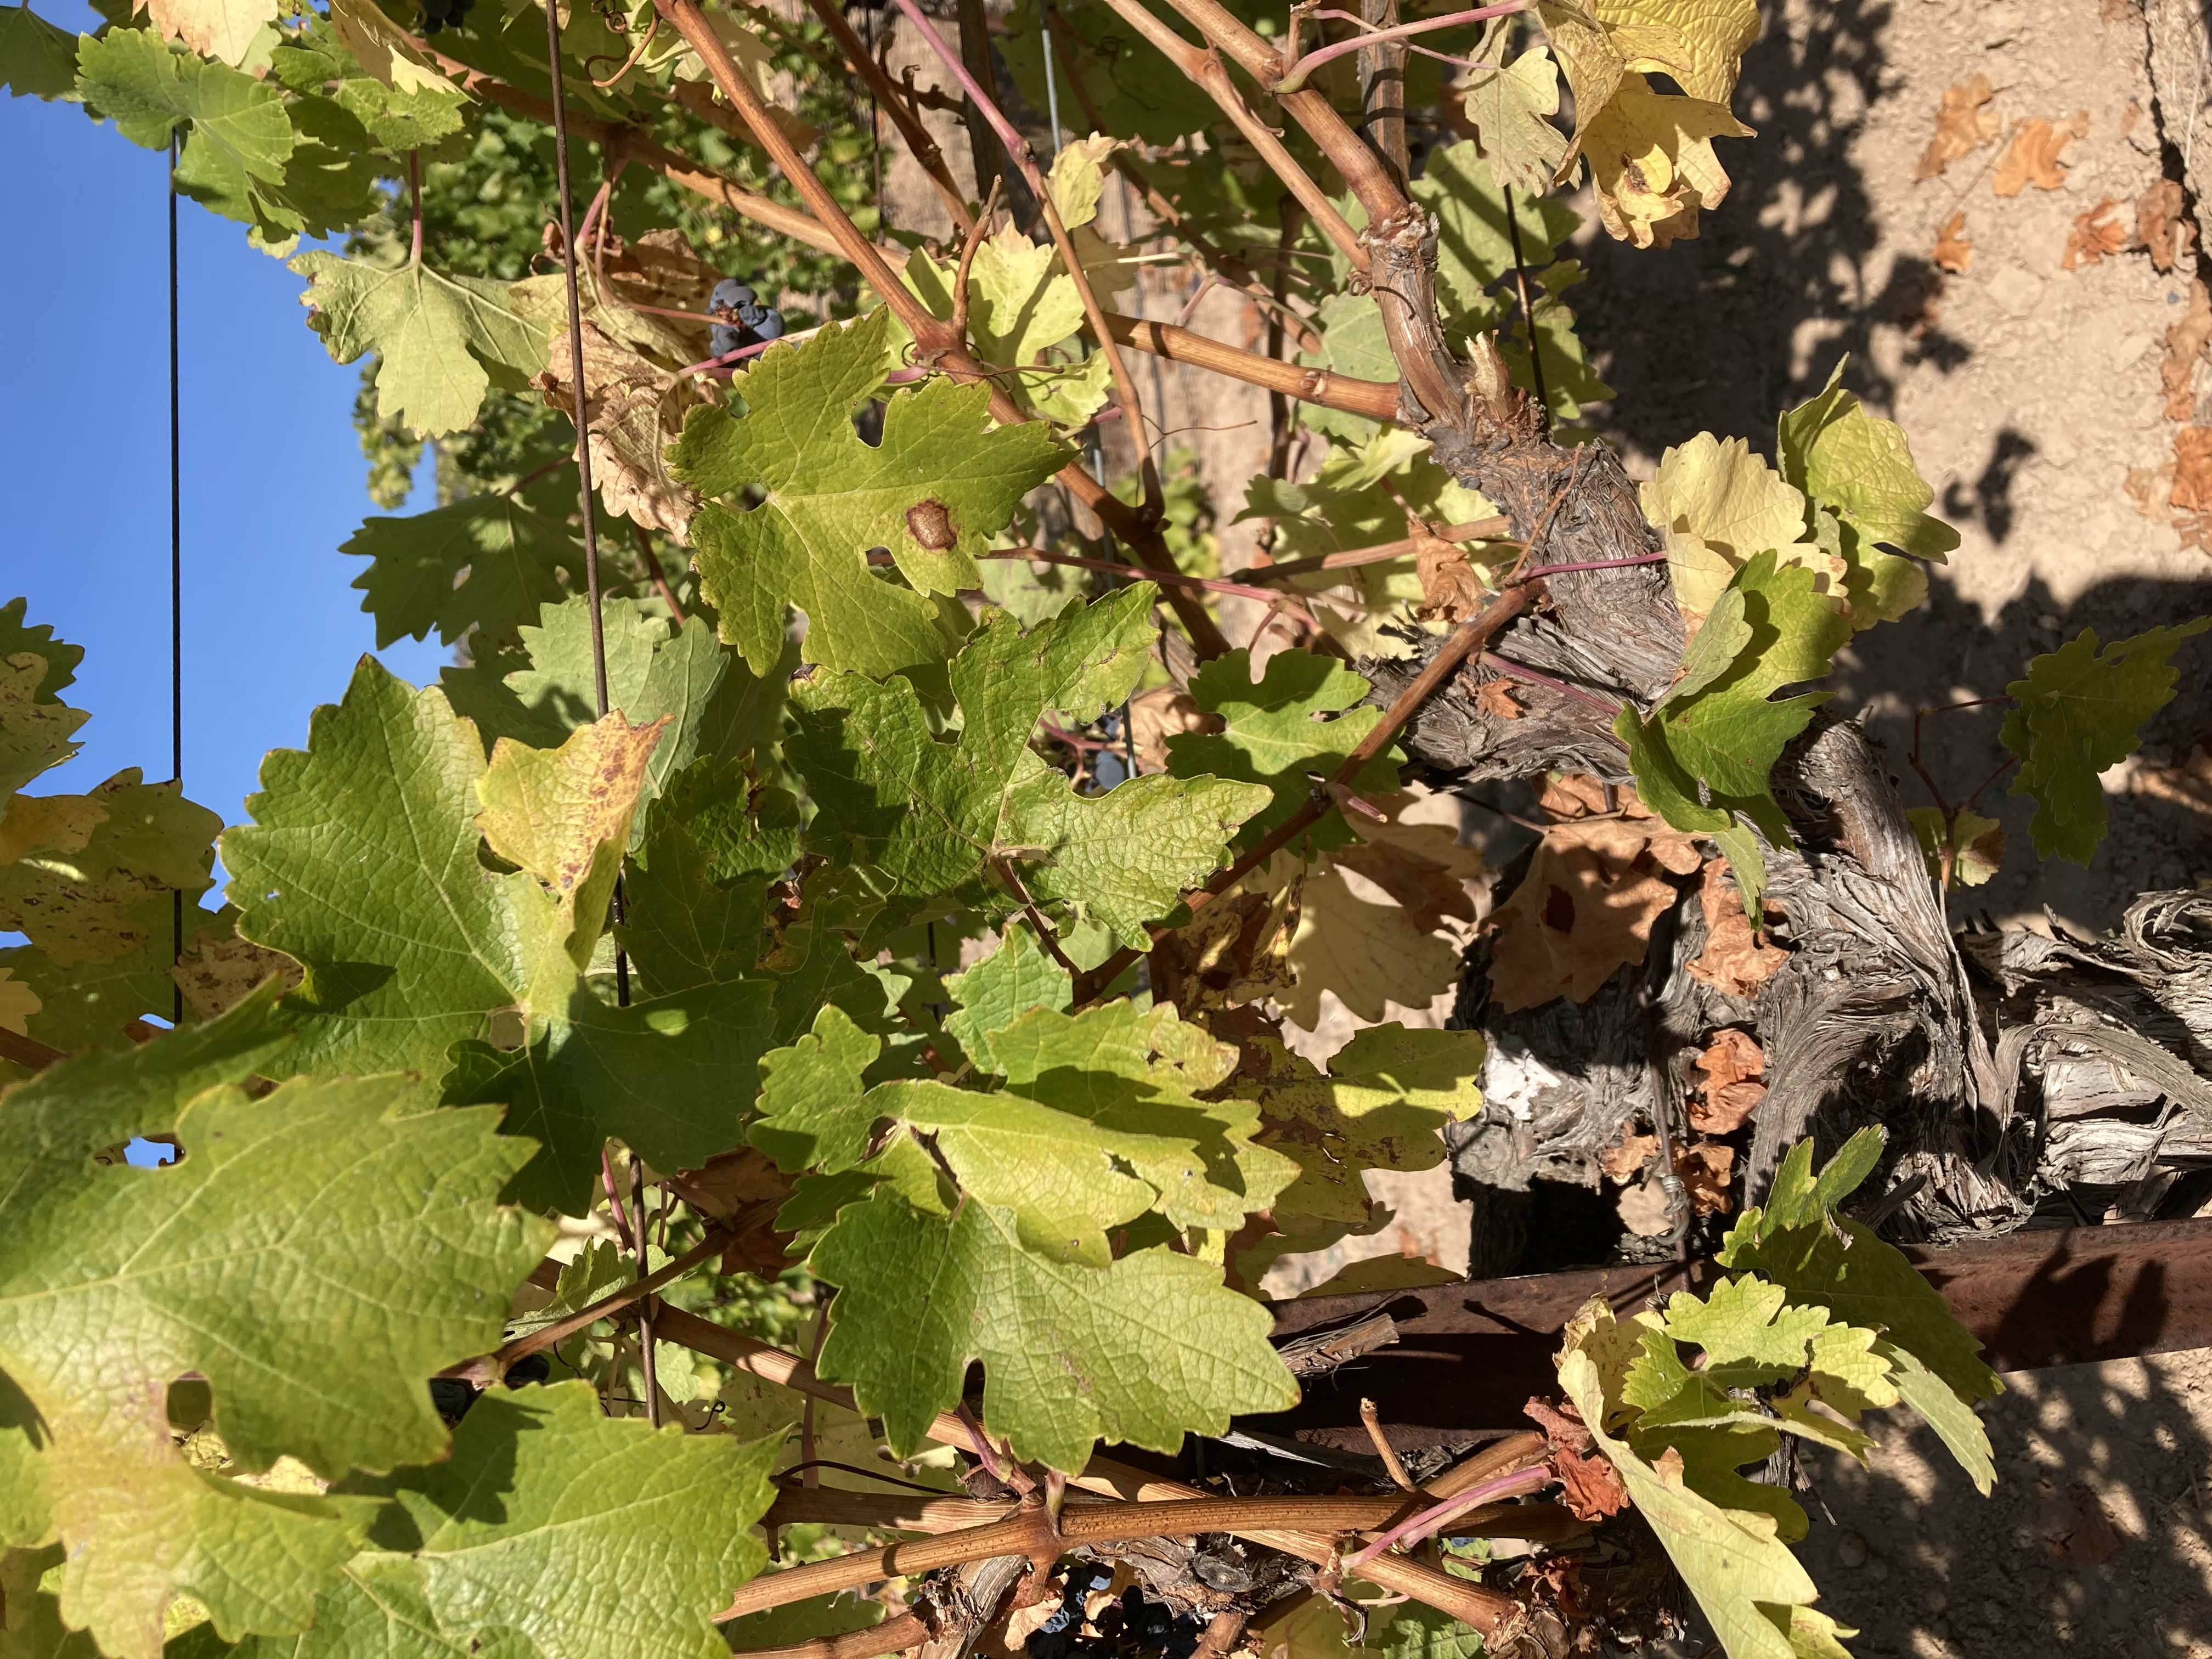
Label: No Virus